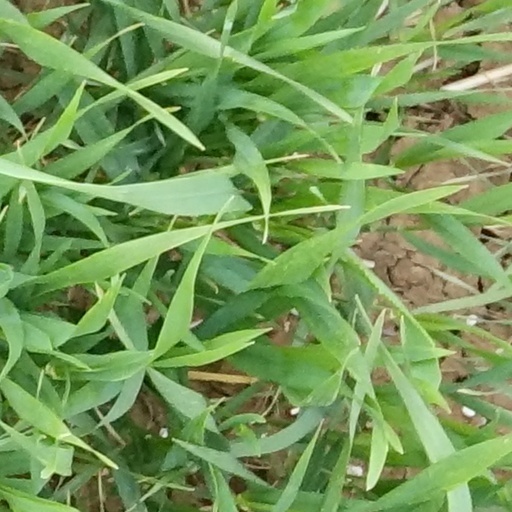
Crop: wheat